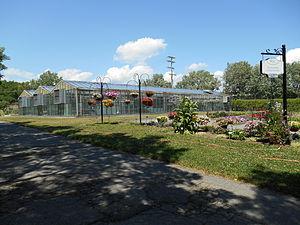
Jardin botanique Roger-Van den Hende, Ville de Québec, Canada